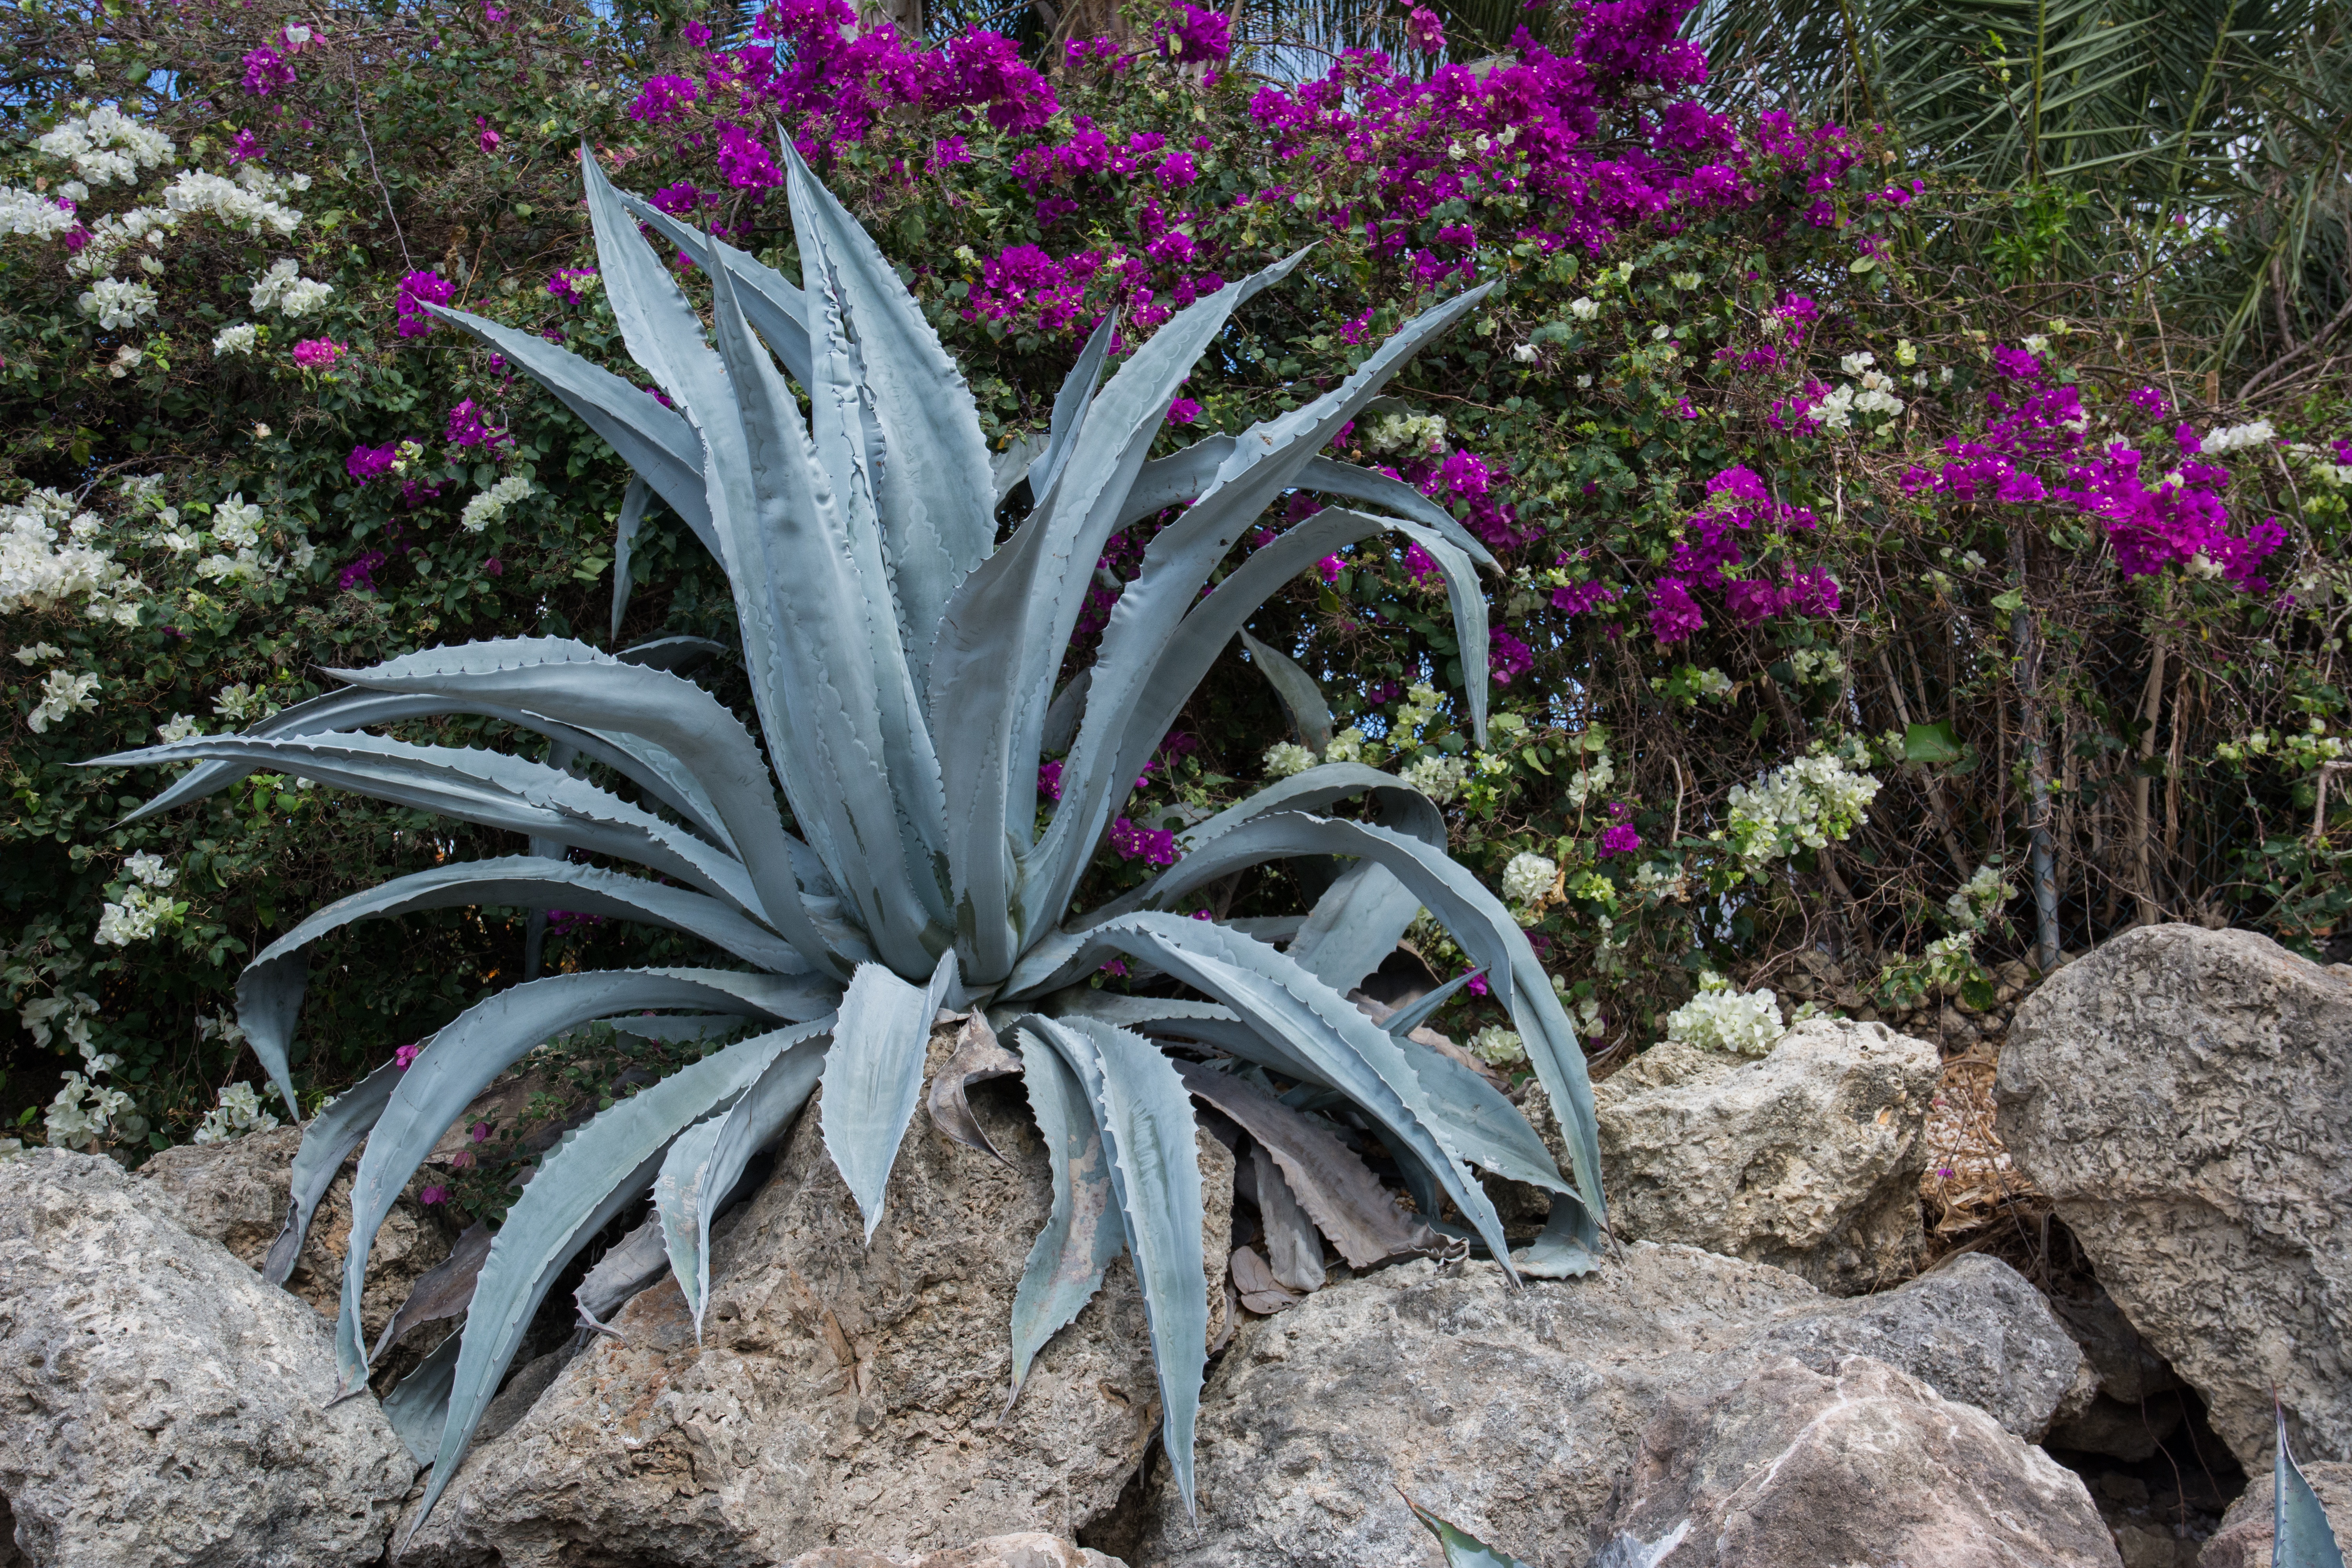
plant, white, flower, purple, floral, botany, succulent, garden, flora, plants, flowers, rocks, outdoors, landscaping, agave, flowering plant, aloe vera, land plant, agave azul